James D. Hittle

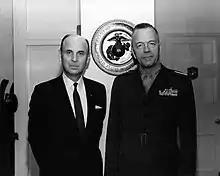
Assistant Secretary of the Navy Hittle visited the commandant of the Marine Corps, Leonard F. Chapman Jr. in his office in Washington, D.C.

Hittle was transferred to Salt Lake City in June 1949 and appointed executive officer of the Naval Reserve Officers Training Corps unit at the University of Utah. While in this capacity, he was promoted to the rank of colonel in November 1951 and also earned master's degree in Oriental History and Geography at the end of his tenure with Naval ROTC unit.